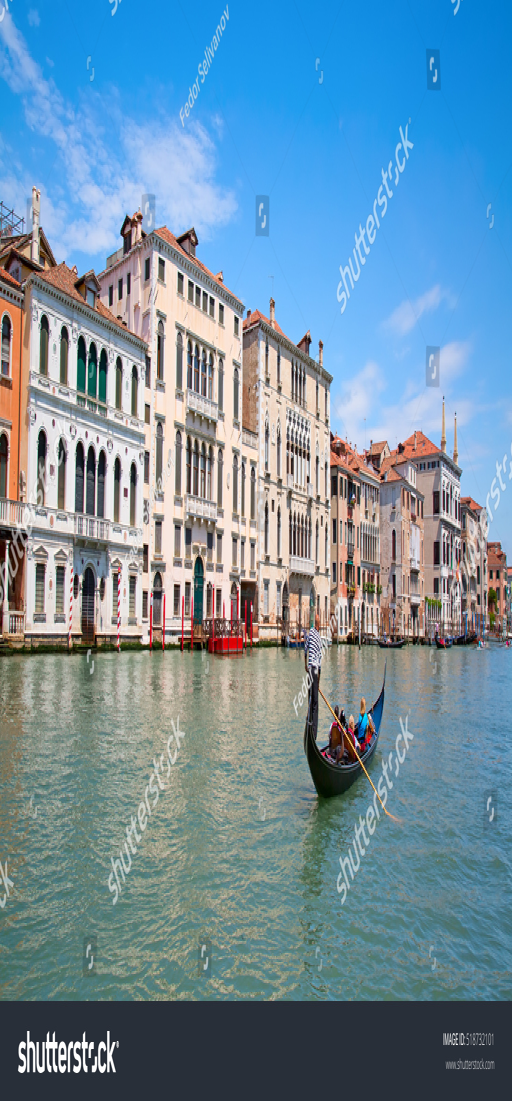
streets of the ancient city